Moyuru ōzora

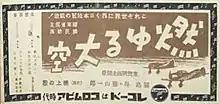
Japanese movie poster for .

is a 1940 black-and-white Japanese war film produced and directed by Yutaka Abe, with special effects by Eiji Tsuburaya. The film depicts the growth and fighting style of Imperial Japanese Army Air Service officers as they undergo training, and later their interactions with their former instructor as they fight together in China during the Second Sino-Japanese War after he takes command of their squadron. Considered a work of high quality, "The Burning Sky" is ranked eighth in the "Kinema Junpo" list of Ten Best Japanese Films. Special cinematographer Eiichi (or Eiji) Tsuburaya won the Japan Photographers Association Award for his work on the film.